Second Herat War

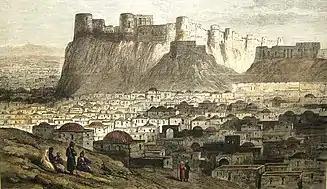
The Citadel of Herat in 1879.

Inside the city, Amir Abbas Herati, a prominent courtier whose loyalties lay with the Qajar government, made a covert visit to the Persian camp. Under the orders of "Sartip" Heidar Qoli Khan and Mirza Hossein, the "Mostofi" of Herat, Amir Abbas was to deliver news that a coalition of the city's Shia and Farsi-speaking population planned to realize the Qajar army's entry. At the opportune moment, the coalition's leadership would inform the Persian officers of the location for a suitable breach. Upon receiving the news, Hesam o-Saltaneh briefed Sam Khan Ilkhani and Hossein Khan Yuz-Bashi on his plans for an assault. The night of the coalition's information, Hossein Khan enforced the general's strict command that no regiment was to mobilize and that all soldiers should remain at their posts. Hossein Khan then visited the trenches of the Gerrus regiment managed by Hassan Ali Khan and Col. Mohammadreza Khan. Hossein Khan instructed those commanders to mobilize their troops at dawn with the broadcast of a secret catchphrase.